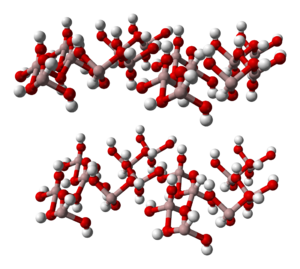
Aluminiumhydroxid
Enhedscelle-illustration af aluminiumhydroxid
Aluminiumhydroxid, Al(OH)₃, findes i naturen som mineralet gibbsit og dets tre meget mere sjældne polymorfer: bayerit, doyleit og nordstrandit. Det er tæt relateret til aluminiumoxidhydroxid, AlO, og aluminiumoxid, Al₂O₃. Disse forbindelser udgør tilsammen de store komponenter i aluminiummalmen bauxit.